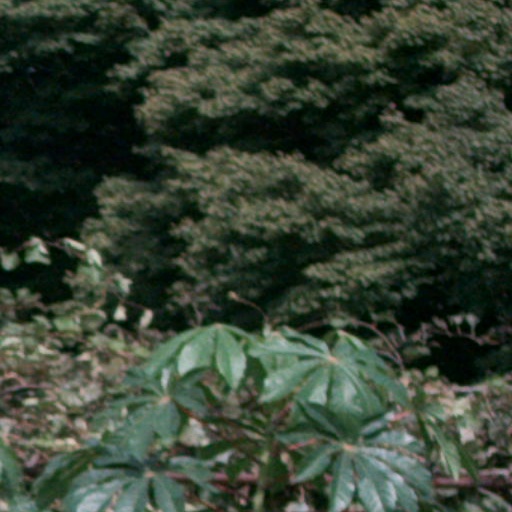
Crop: cassava